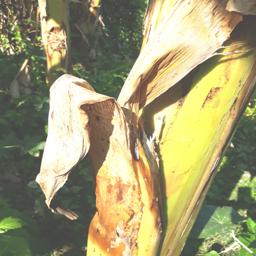
Label: PSEUDOSTEM WEEVIL